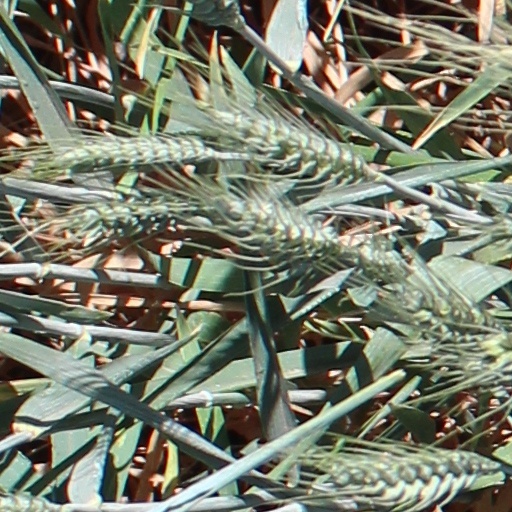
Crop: wheat